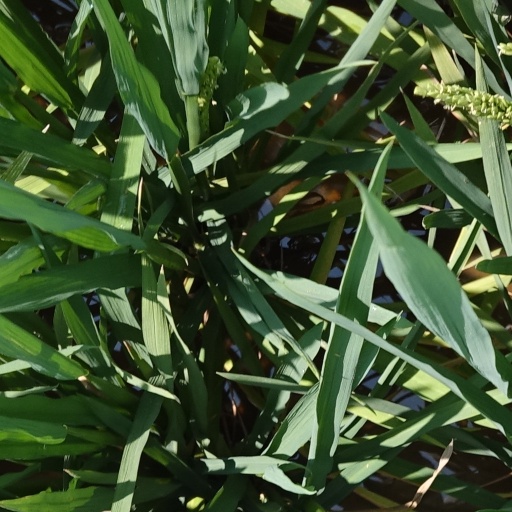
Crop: rice